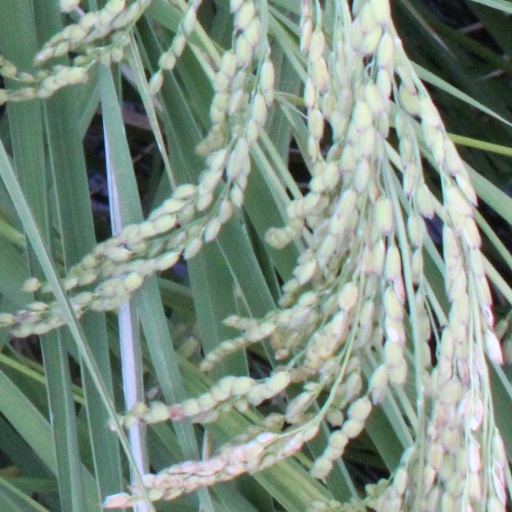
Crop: rice